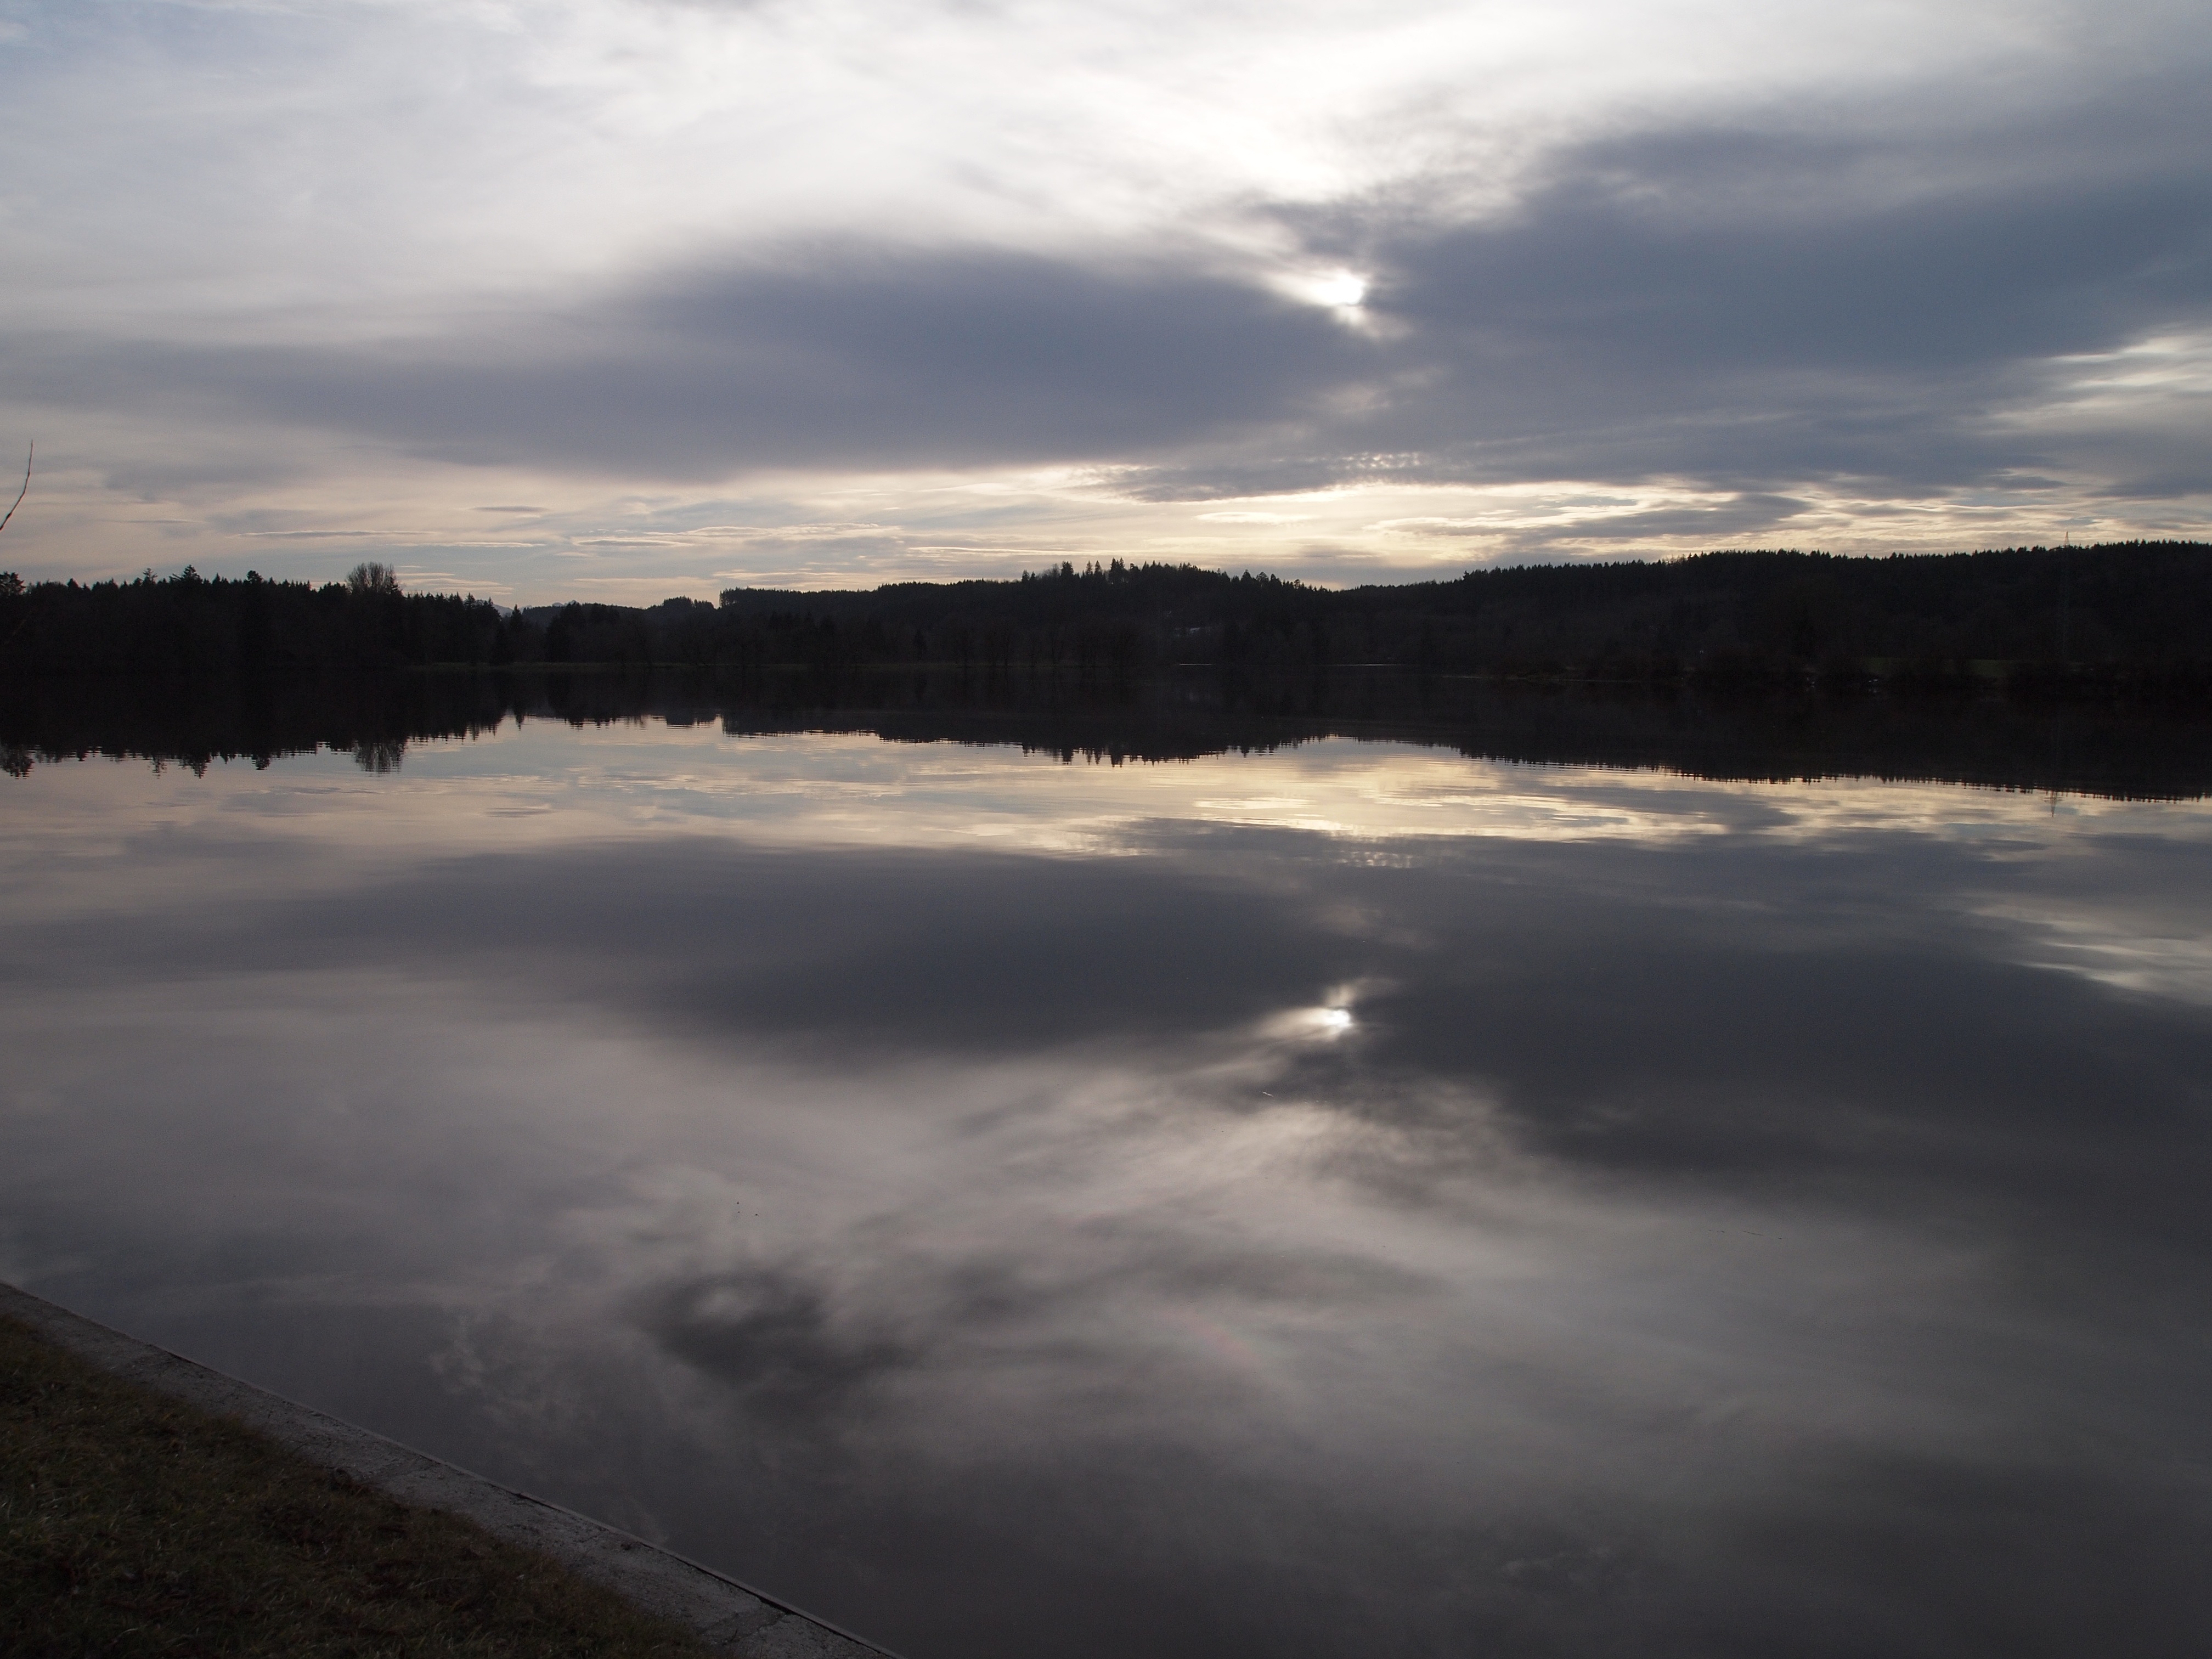
sea, coast, water, nature, horizon, mountain, snow, cloud, sky, sunrise, sunset, mist, sunlight, morning, wave, lake, dawn, atmosphere, river, dusk, evening, reflection, weather, calm, reservoir, body of water, germany, loch, meteorological phenomenon, kaufbeuren, atmospheric phenomenon, baerensee